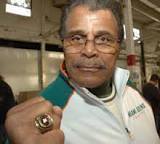
ร็อกกี จอห์นสัน

|name = Rocky Johnson
|image = Rocky_johnson.jpeg
|names = Sweet Ebony DiamondDrew GlasteauRocky Johnson
|family = Anoa'i family|Anoa'i
|birth_name = Wayde Douglas Bowles
|birth_place = Amherst, Nova Scotia, Canada
|death_place = Lutz, Florida
|children = 3, including Dwayne Johnson
|resides = Lutz, Florida
|billed = Toronto, Ontario, CanadaWashington, D.C., United States
|trainer = Peter MaiviaRocky BollieThe Von Steigers|Kurt Von Steiger
|debut = 1964
|retired = 1991
ไฟล์:Rocky Johnson - Championship Wrestling - 28 June 1976 (cropped).jpg|thumb|ร็อกกี จอห์นสัน กับเข็มขัดแชมป์ในปี 1976
ร็อกกี จอห์นสัน (Rocky Johnson; - ) เป็นอดีตนักมวยปล้ำอาชีพชาวแคนาดา ของสมาคมเวิลด์เรสต์ลิงเอ็นเตอร์เทนเมนต์|เวิลด์เรสต์ลิงเฟเดเรชั่น(WWF) อดีตแชมป์โลกแท็กทีมคู่กับโทนี แอตลาส เป็นพ่อของดเวย์น จอห์นสัน หรือ เดอะ ร็อกFoley, Mick. Have A Nice Day: A Tale of Blood and Sweatsocks (p.36) และได้เข้าสู่หอเกียรติยศดับเบิลยูดับเบิลยูอี ประจำปี 2008
==แชมป์และรางวัล==
*Championship Wrestling from Florida
**NWA Brass Knuckles Championship (Florida version)|NWA Brass Knuckles Championship "(Florida version)" (NWA Brass Knuckles Championship (Florida version)#Title history|1 time)
**NWA Florida Heavyweight Championship (NWA Florida Heavyweight Championship#Title history|2 times)
**NWA Florida Tag Team Championship (NWA Florida Tag Team Championship#Title history|1 time) – with Pedro Morales
**NWA Florida Television Championship (NWA Florida Television Championship#Title history|1 time)
*Continental Wrestling Association
**AWA Southern Tag Team Championship (AWA Southern Tag Team Championship#Title history|2 times) – with Jimmy Valiant (1) and Mike Jones (wrestler)|Soul Train Jones (1)
*Georgia Championship Wrestling
**NWA Georgia Heavyweight Championship (NWA Georgia Heavyweight Championship#Title history|1 time)
**NWA Georgia Tag Team Championship (NWA Georgia Tag Team Championship#Title history|1 time) – with Gerald Brisco|Jerry Brisco
**NWA Macon Tag Team Championship (NWA Macon Tag Team Championship#Title history|1 time) – with Danny Little Bear
*Jim Crockett Promotions|Mid-Atlantic Championship Wrestling
**WCW World Television Championship|NWA Mid-Atlantic Television Championship (List of WCW World Television Champions|2 times)
*NWA: All-Star Wrestling|NWA All-Star Wrestling
**NWA Canadian Tag Team Championship (Vancouver version)|NWA Canadian Tag Team Championship "(Vancouver version)" (NWA Canadian Tag Team Championship (Vancouver version)#Title history|1 time) – with Don Leo Jonathan
*World Class Championship Wrestling|NWA Big Time Wrestling
**NWA Texas Hardcore Championship|NWA Brass Knuckles Championship "(Texas version)" (NWA Texas Hardcore Championship#Title history|1 time)
**NWA Texas Heavyweight Championship (NWA Texas Heavyweight Championship#Title history|2 times)
**WCWA Texas Tag Team Championship|NWA Texas Tag Team Championship (NWA Texas Tag Team Championship#Title history|1 time) – with Jose Lothario
*National Wrestling Alliance|NWA Detroit
**NWA Detroit World Tag Team Championship|NWA World Tag Team Championship "(Detroit version)" (NWA Detroit World Tag Team Championship#Title history|1 time) – with Ben Justice
*National Wrestling Alliance|NWA Hollywood Wrestling
**NWA Americas Heavyweight Championship (NWA Americas Heavyweight Championship#Title history|1 time)
**NWA Americas Tag Team Championship (NWA Americas Tag Team Championship#Title history|1 time) – with Earl Maynard
**NWA Beat the Champ Television Championship (2 times)
*Continental Wrestling Association|NWA Mid-America / Continental Wrestling Association
**CWA/AWA International Tag Team Championship (CWA/AWA International Tag Team Championship#Title history|1 time) – with Bill Dundee
**Memphis Wrestling Southern Heavyweight Championship|NWA Southern Heavyweight Championship "(Memphis version)" (Memphis Wrestling Southern Heavyweight Championship#Title history|1 time)
*National Wrestling Alliance|NWA San Francisco
**NWA San Francisco United States Championship|NWA United States Heavyweight Championship "(San Francisco version)" (NWA San Francisco United States Championship#Title history|1 time)
**NWA San Francisco Tag Team Championship|NWA World Tag Team Championship "(San Francisco version)" (NWA San Francisco Tag Team Championship#Title history|4 times) – with Pierre Clemont|Pat Patterson (3) and Pepper Gomez (1)
*National Wrestling Alliance|NWA Polynesian Wrestling
**NWA Polynesian Pacific Tag Team Championship (2 time) - with Ricky Johnson
*Pacific Northwest Wrestling
**NWA Pacific Northwest Heavyweight Championship (NWA Pacific Northwest Heavyweight Championship#Title history|1 time)
**NWA Pacific Northwest Tag Team Championship (NWA Pacific Northwest Tag Team Championship#Title history|2 times) – with Brett Sawyer (1) and King Parsons|Iceman Parsons (1)
*Pro Wrestling Illustrated
**PWI ranked him #211 of the 500 best singles wrestlers during the "PWI Years" in 2003
*St. Louis Wrestling Hall of Fame
**(St. Louis Wrestling Hall of Fame|Class of 2008)
*WWE|World Wrestling Federation / World Wrestling Entertainment
**World Tag Team Championship (WWE)|WWF Tag Team Championship (List of World Tag Team Champions (WWE)|1 time) – with Tony Atlas
**WWE Hall of Fame (List of members of the WWE Hall of Fame|Class of 2008)
==อ้างอิง==
==แหล่งข้อมูลอื่น==
*
* Online World of Wrestling Profile
Navboxes|
หมวดหมู่:นักมวยปล้ำอาชีพชาวแคนาดา
หมวดหมู่:นักมวยปล้ำอาชีพจากรัฐออนแทรีโอ
หมวดหมู่:ผู้เข้าสู่หอเกียรติยศดับเบิลยูดับเบิลยูอี
หมวดหมู่:หอเกียรติยศและพิพิธภัณฑ์มวยปล้ำอาชีพ
หมวดหมู่:ตระกูลอานัวอี